Rhymney Valley

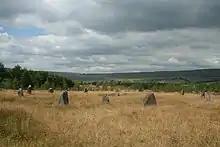
Rhymney Valley Gorsedd Stones

The Rhymney Valley Gorsedd Stones are located above Bryn Bach Park, Tredegar on the site of the 1990 National Eisteddfod of Wales hosted by the Rhymney Valley.